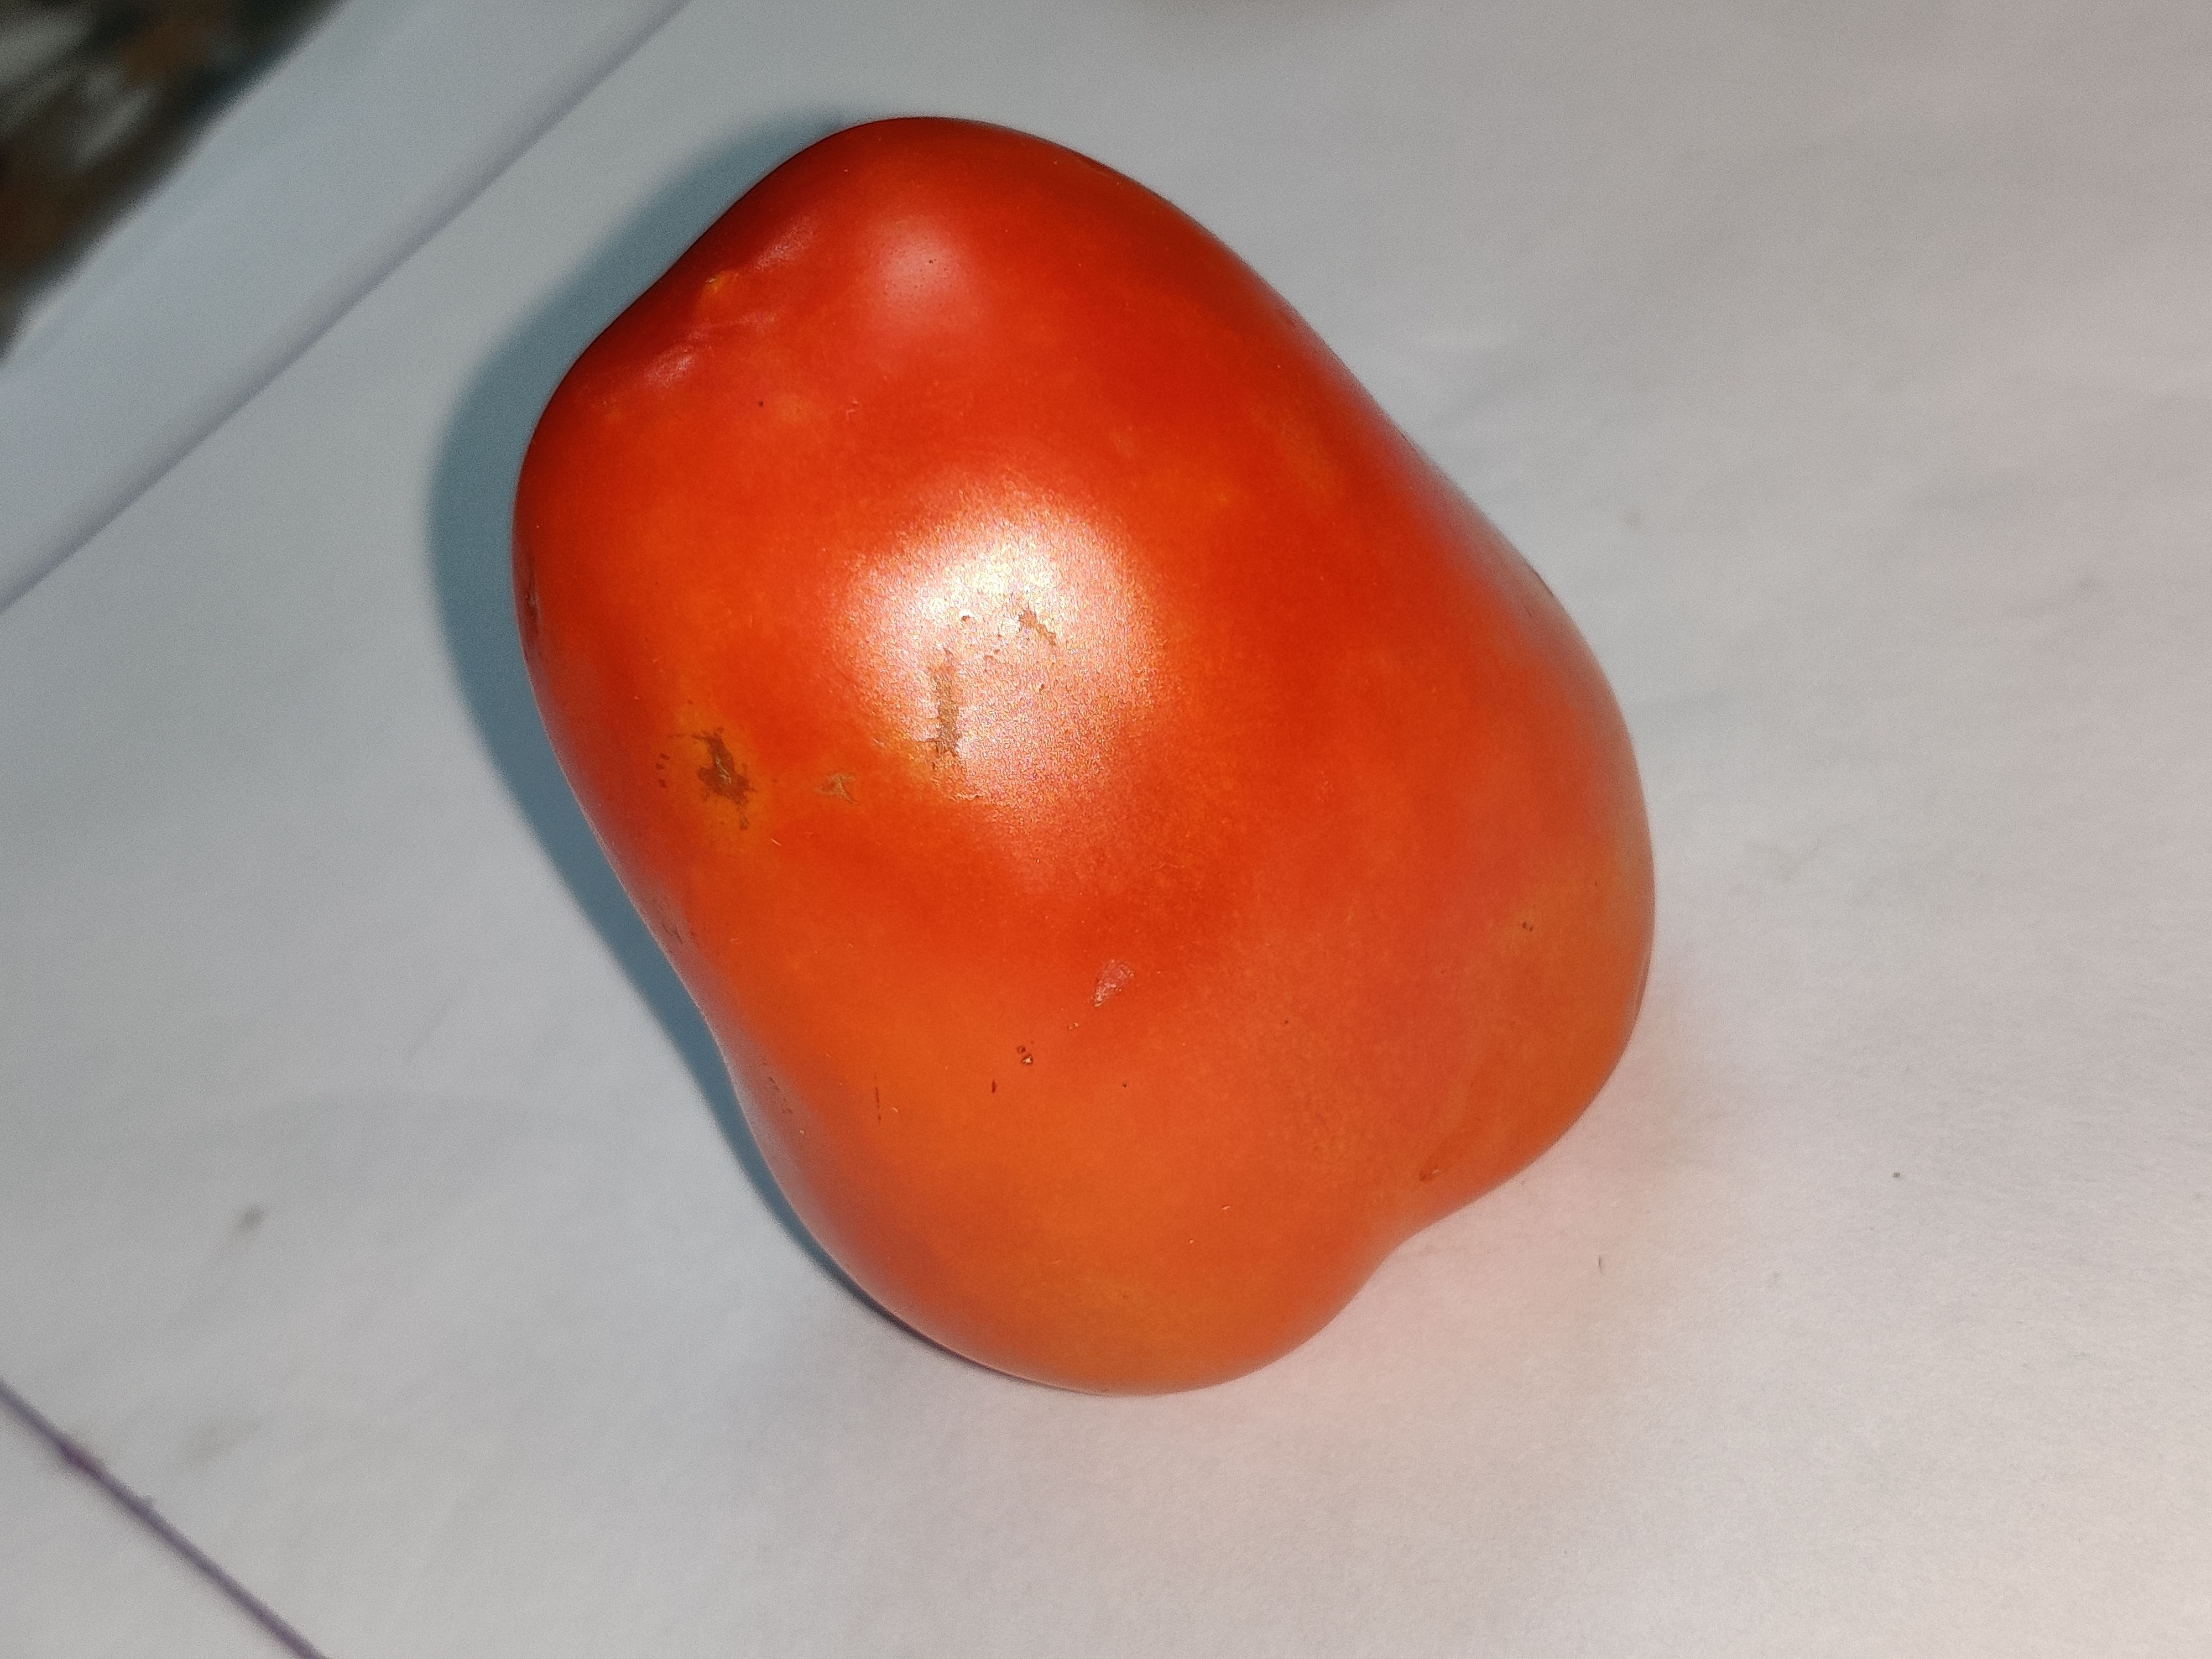
Fruit: tomatoes
Grade: 1st-grade